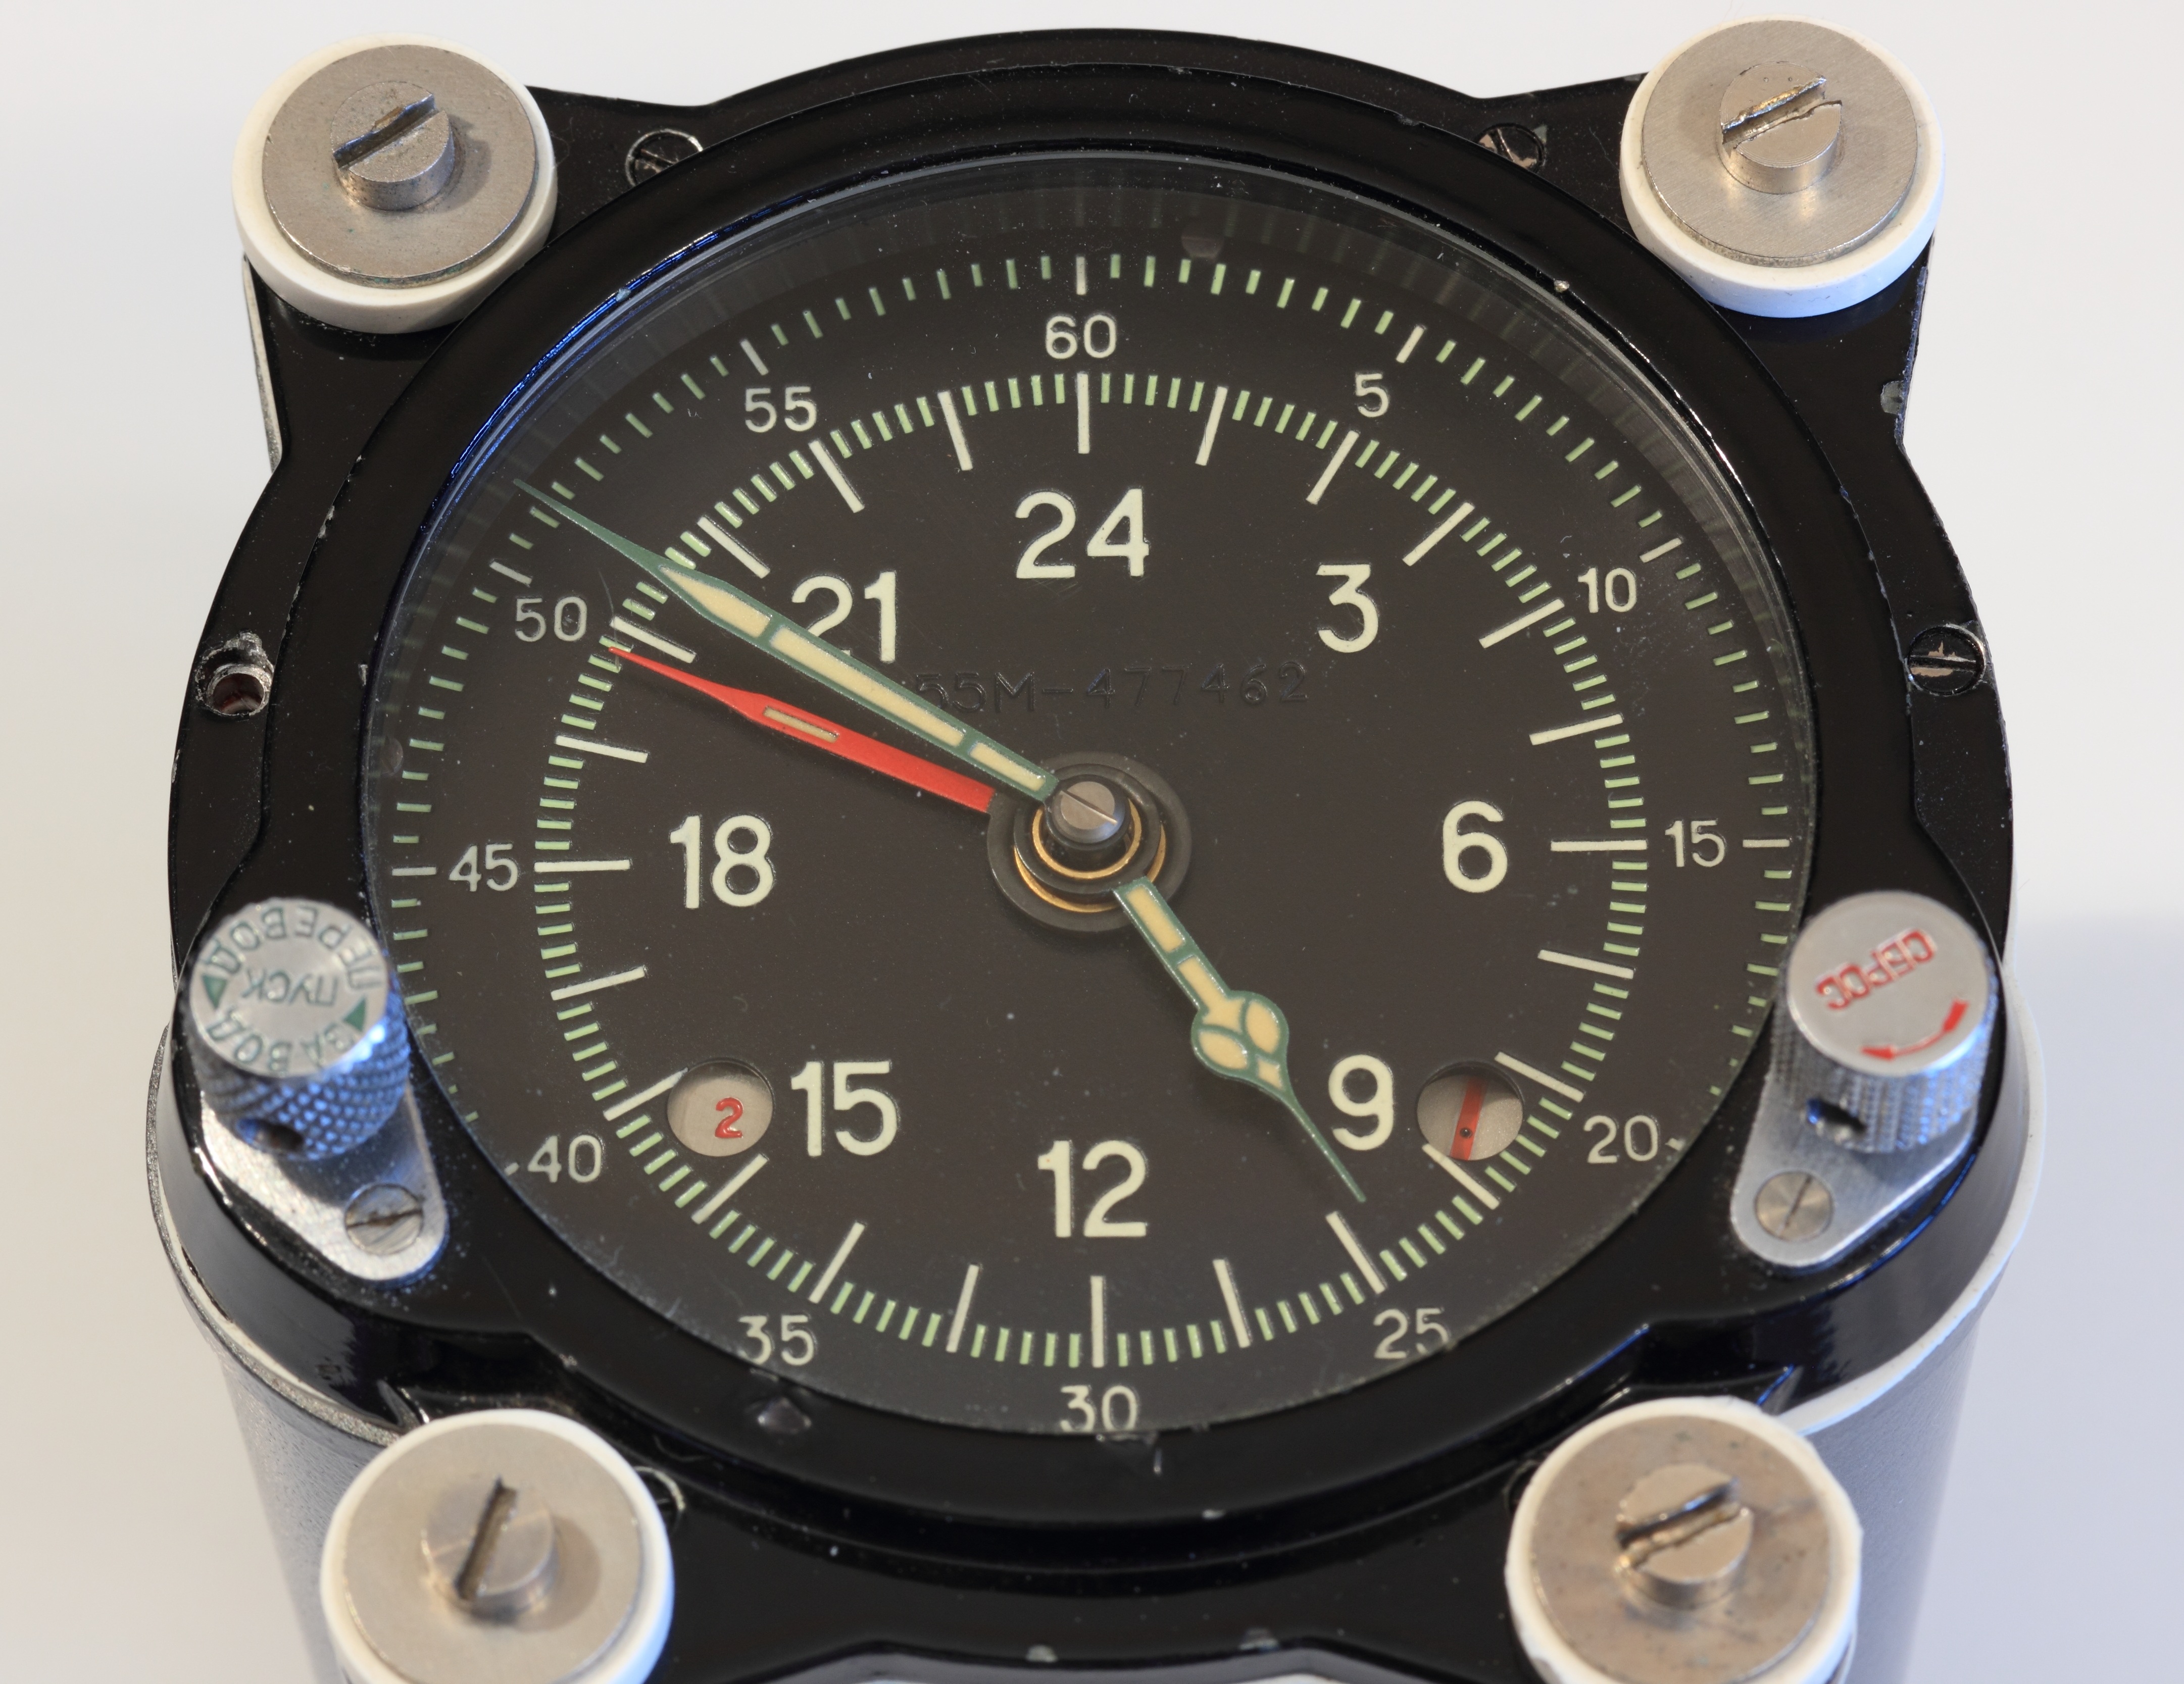
watch, hand, cold, clock, hour, tool, military, gauge, speedometer, tachometer, timer, war, submarine, 24, soviet, doomsday, measuring instrument